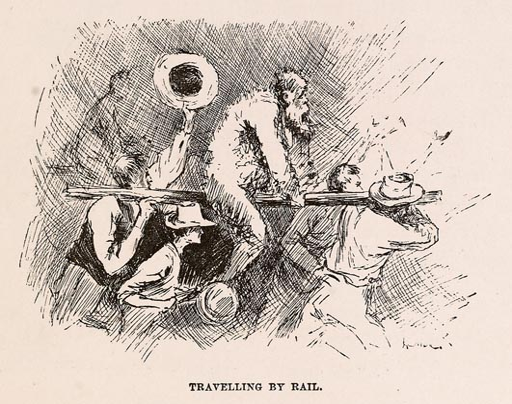
human language : illustration from book of the king and the duke being tarred and feathered and ridden on a rail after attempting to perform